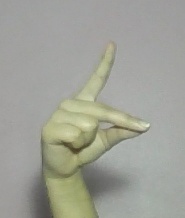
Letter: ta